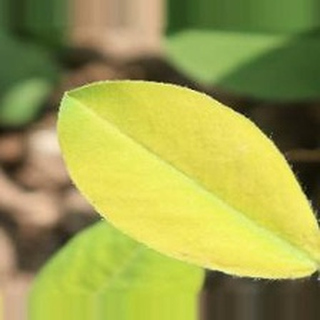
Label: groundnut_nutrition_deficiency